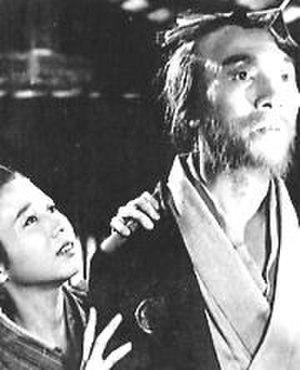
Osamu Takizawa, né le 13 novembre 1906 dans le quartier Ushigome de l'arrondissement de Shinjuku à Tokyo et mort le 22 juin 2000, est un acteur japonais.